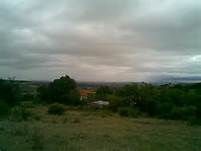
Weather: cloudy or overcast